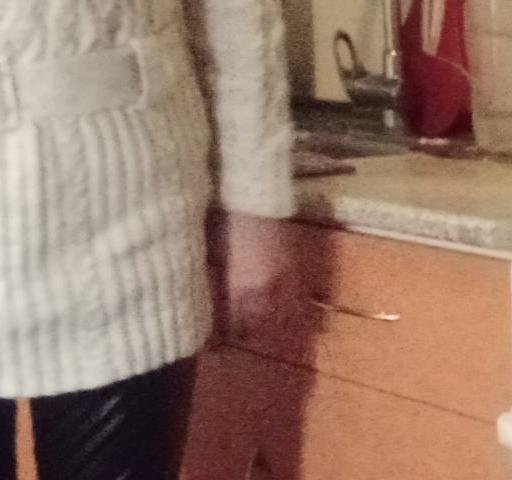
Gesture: no_gesture